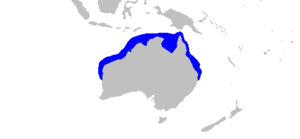
Hemigaleus australiensis est une espèce de requins endémique du nord de l'Australie.